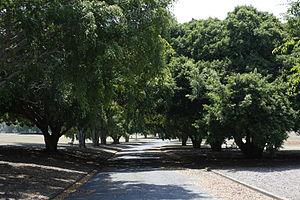
Slide est une série télévisée australienne en 10 épisodes de 42 minutes diffusée entre le 16 août 2011 et le 18 octobre 2011 sur la chaine FOX8. Aux États-Unis, la série est diffusée depuis le 16 août 2012 sur la chaine TeenNick.